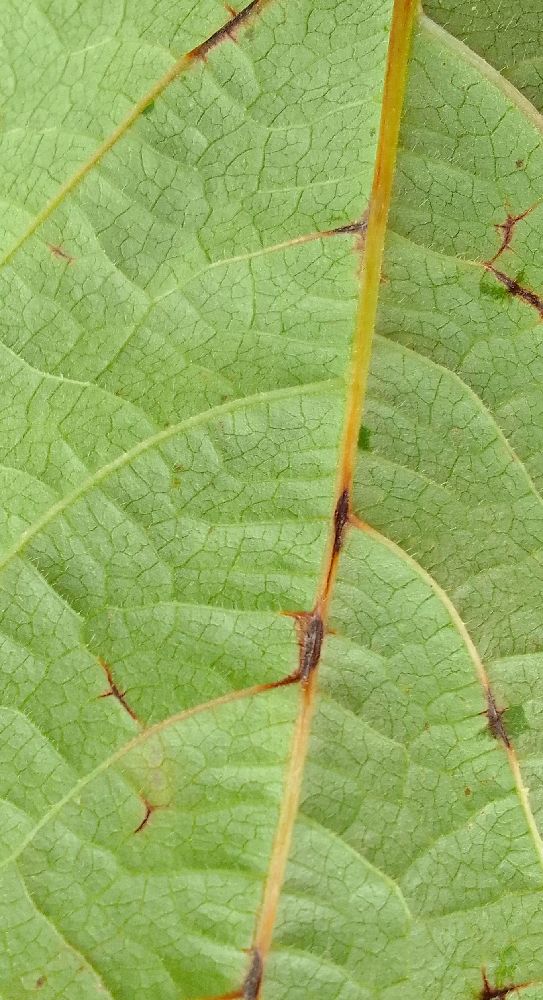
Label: anthracnose